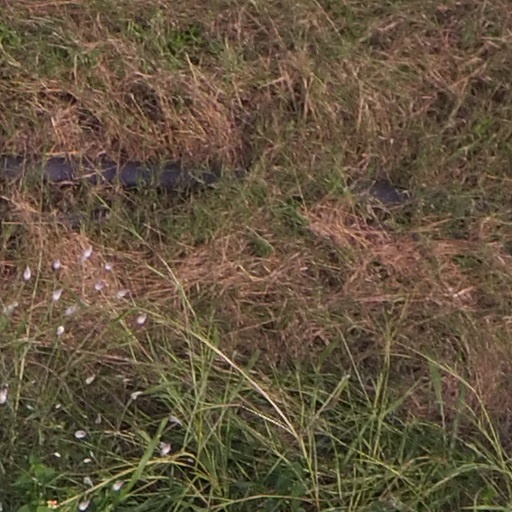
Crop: maize; corn